Harris Warehouse

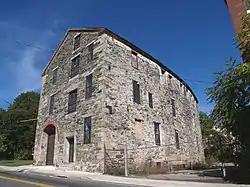

The Harris Warehouse is an historic storage facility on 61 Railroad Street in Woonsocket, Rhode Island. The 3-1/2 story stone structure, built in 1855, by Edward Harris, a leading Woonsocket industrialist, rises abruptly from the street opposite the railroad tracks. The building is distinctive for its rubble stone construction, and its curved facade, designed to match the layout of the railroad spur on which it is located.